Deajah Stevens

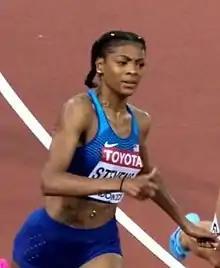
Deajah at Mt. San Antonio College

Deajah Stevens (born May 19, 1995) is an American track and field athlete known for sprinting events. At the 2016 US Olympic Trials, she finished in second place to qualify her to the 2016 Olympics in the 200 meters on her home track Hayward Field at the University of Oregon.